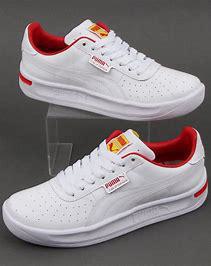
Brand: Puma
Model: Cali